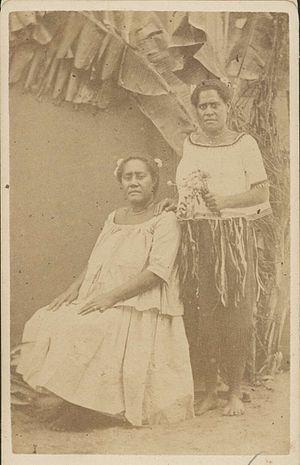
Ratu Seru Epenisa Cakobau, né vers 1817 et mort le 1ᵉʳ février 1883, était un chef fidjien de haut rang qui fut le premier roi des Fidji. En 1852, après s'être converti au christianisme, il accéda au titre de Vunivalu de l'île de Bau. Il se proclama roi de l'ensemble des Fidji, mais ne fut pas reconnu par les chefs des autres îles. En 1855, il écrasa une rébellion à Bau avec l'aide des troupes du roi chrétien des Tonga, George Tupou. Au cours des années qui suivirent, Cakobau mena une campagne d'unification militaire de l'archipel fidjien. Il obtint brièvement la création en 1865 d'une Confédération de royaumes indépendants, dont il prit la tête, mais cette union se scinda en 1867. En 1871, avec le soutien des britanniques, il parvint à imposer la fondation d'un royaume fidjien dont il devient le monarque. Il établit sa capitale à Levuka, et gouverne avec une assemblée législative composée à la fois de fidjiens et de britanniques.